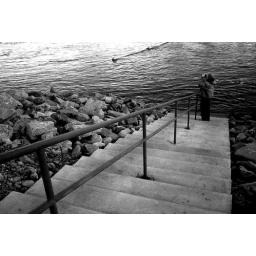
My dad looking at birds over the spillway at Carlyle Lake dam. Fuji Provia 100F converted to black and white